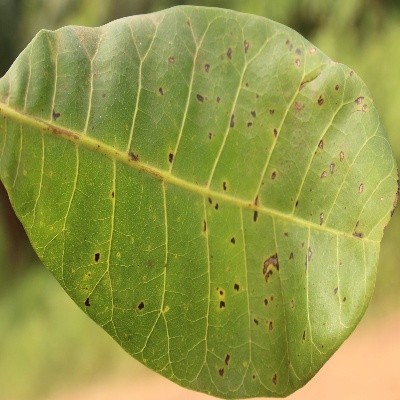
Crop: Cashew
Condition: anthracnose